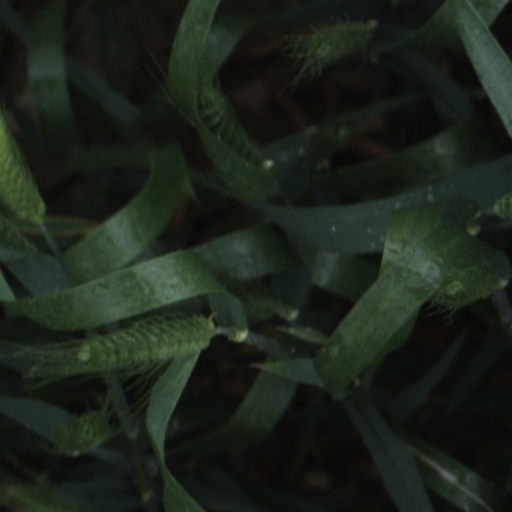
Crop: wheat